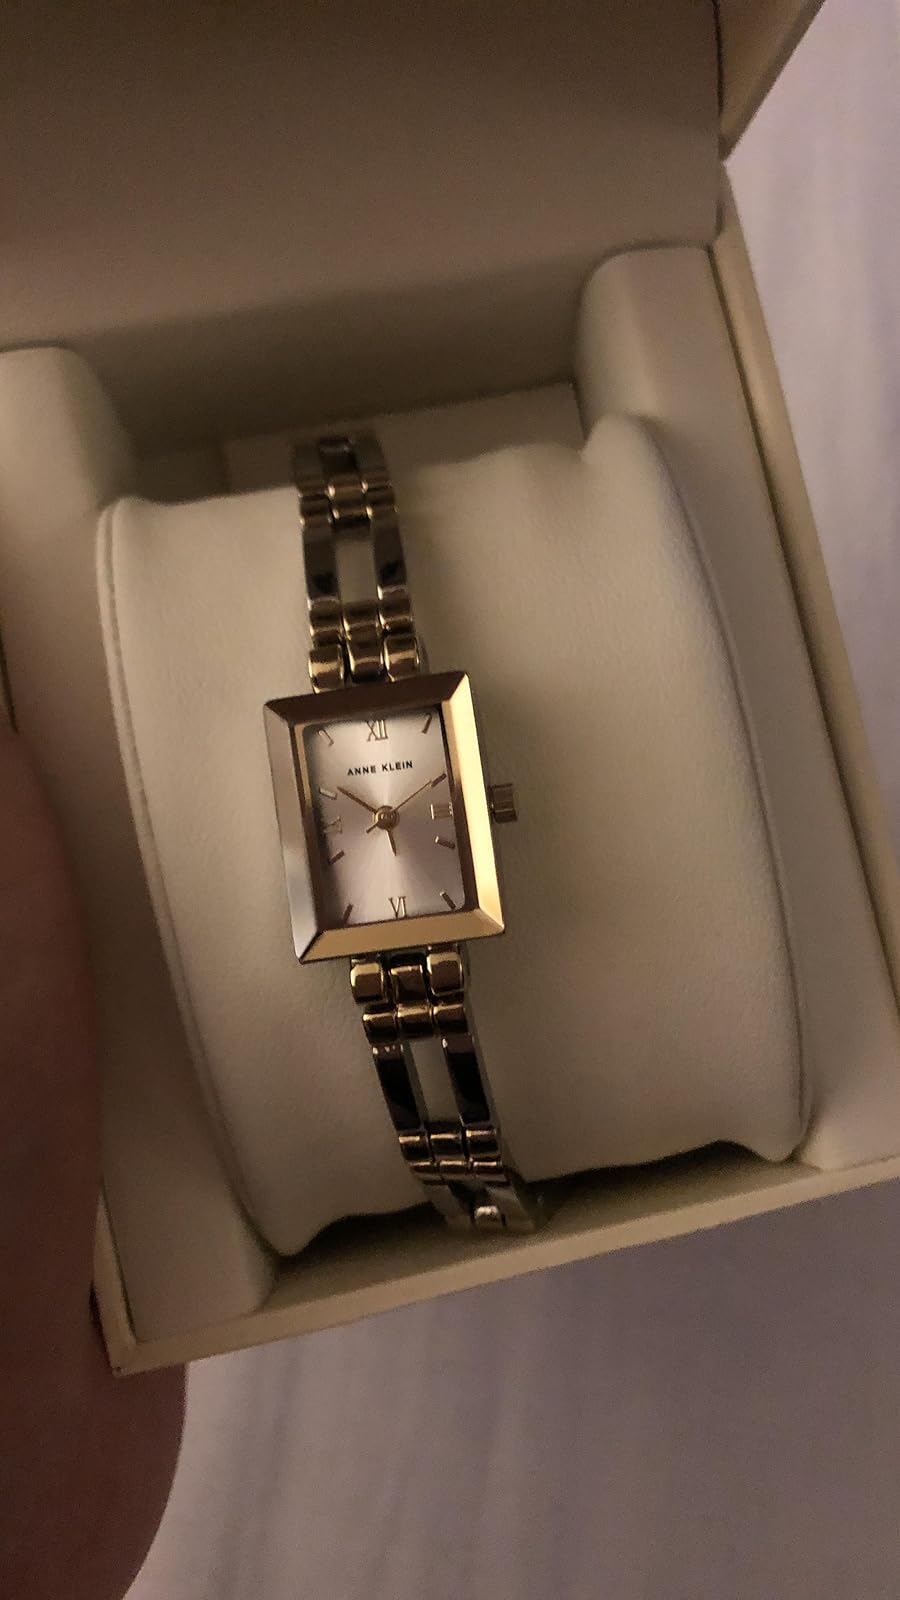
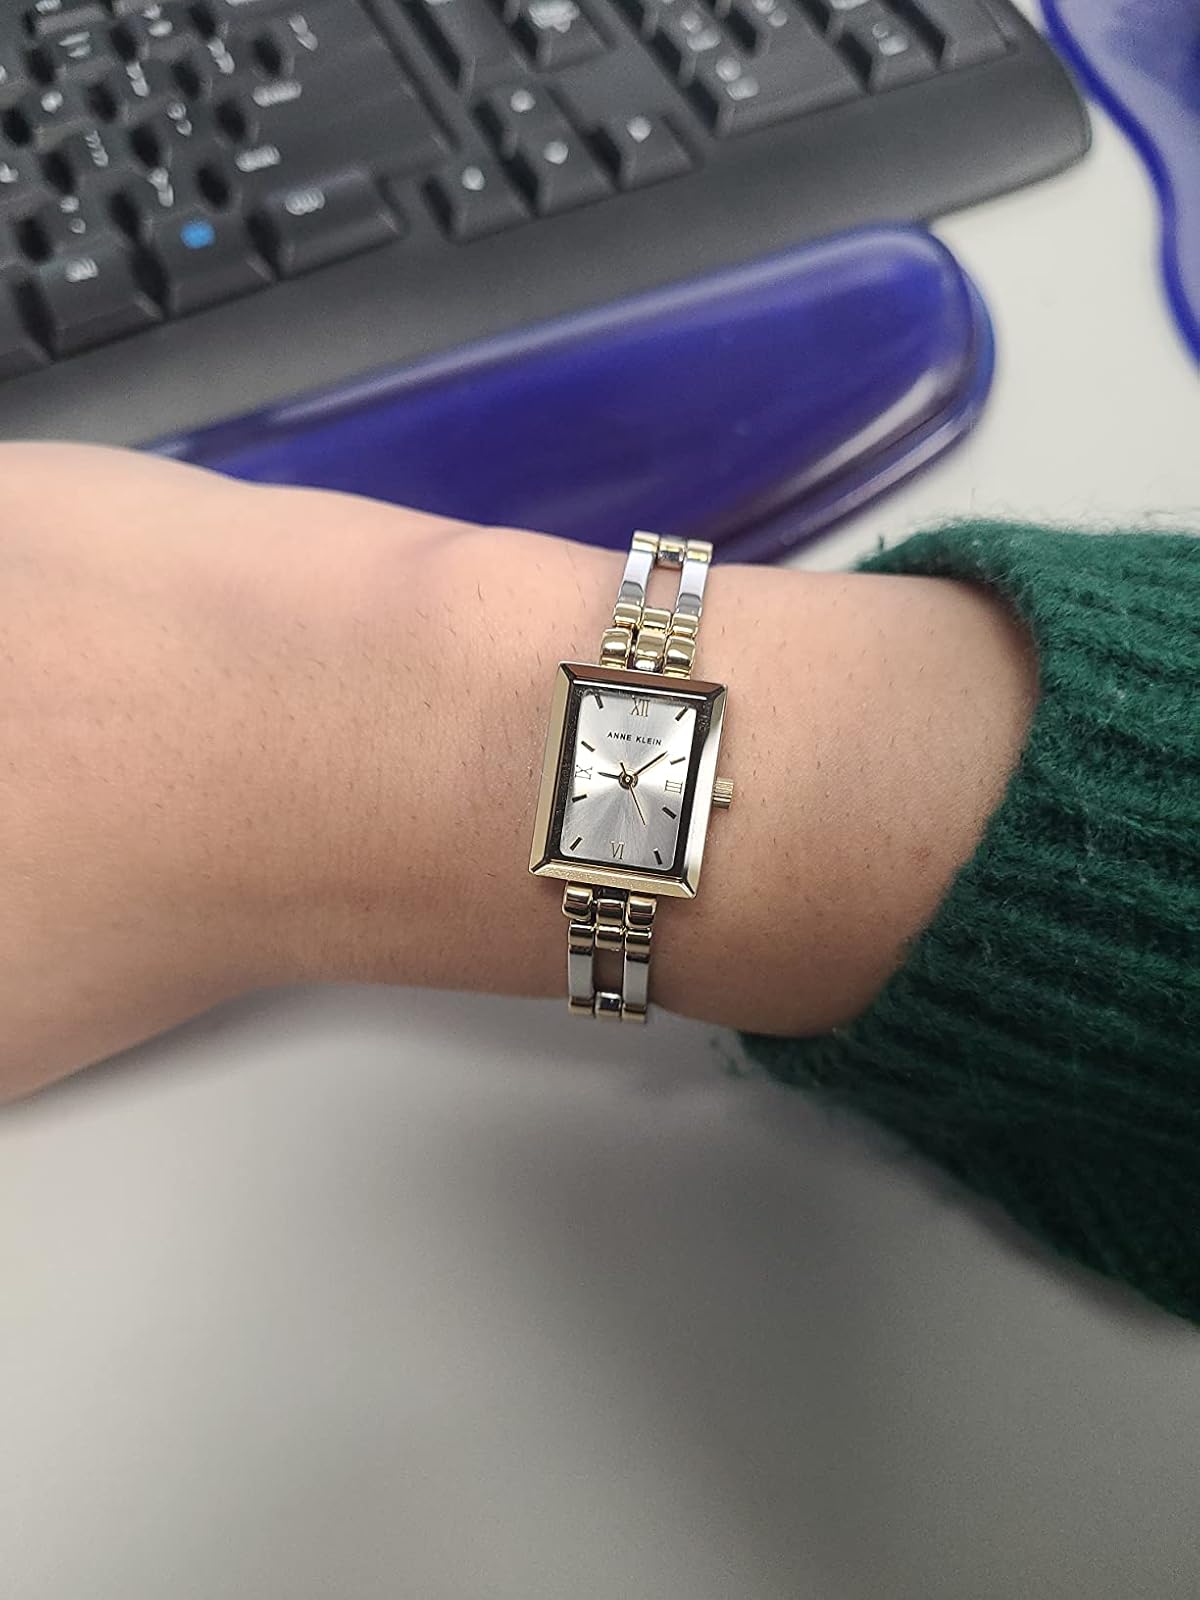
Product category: accessories_watch
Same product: yes